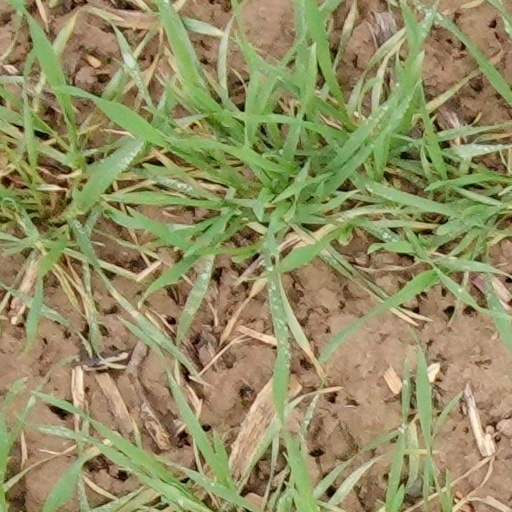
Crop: wheat